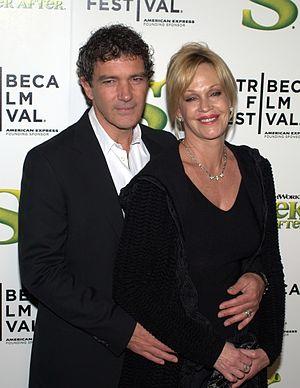
Autómata est un film de science-fiction espagnol coécrit et réalisé par Gabe Ibáñez sorti en 2014.
Melanie Griffith est une actrice américaine née le 9 août 1957 à New York. Elle est la fille de Peter Griffith et de l'actrice Tippi Hedren, l'ex-épouse des acteurs Don Johnson et Antonio Banderas, et la mère de l’actrice Dakota Johnson.